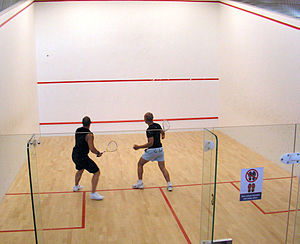
Squash
To spillere på en squashbane
Squash er et ketsjerspil beslægtet med badminton og tennis, og spilles på en lukket, almindeligvis indendørs bane, med fire vægge, oftest med deltagelse af to spillere. En lille gummibold skal med en ketsjer slås op mod frontvæggen.